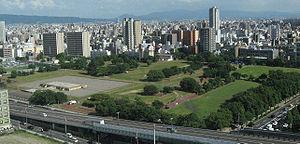
Cette liste présente les sites historiques du Japon situés dans la préfecture urbaine d'Ōsaka.
Le palais de Naniwa Nagara-Toyosaki, ou palais de Naniwa en abrégé, est un palais japonais historique qui était situé au centre de l'actuelle ville d'Osaka. Le palais datant de 652 est également parfois appelé « ancien palais de Naniwa », par opposition au nouveau palais de Naniwa datant, lui, de 744.